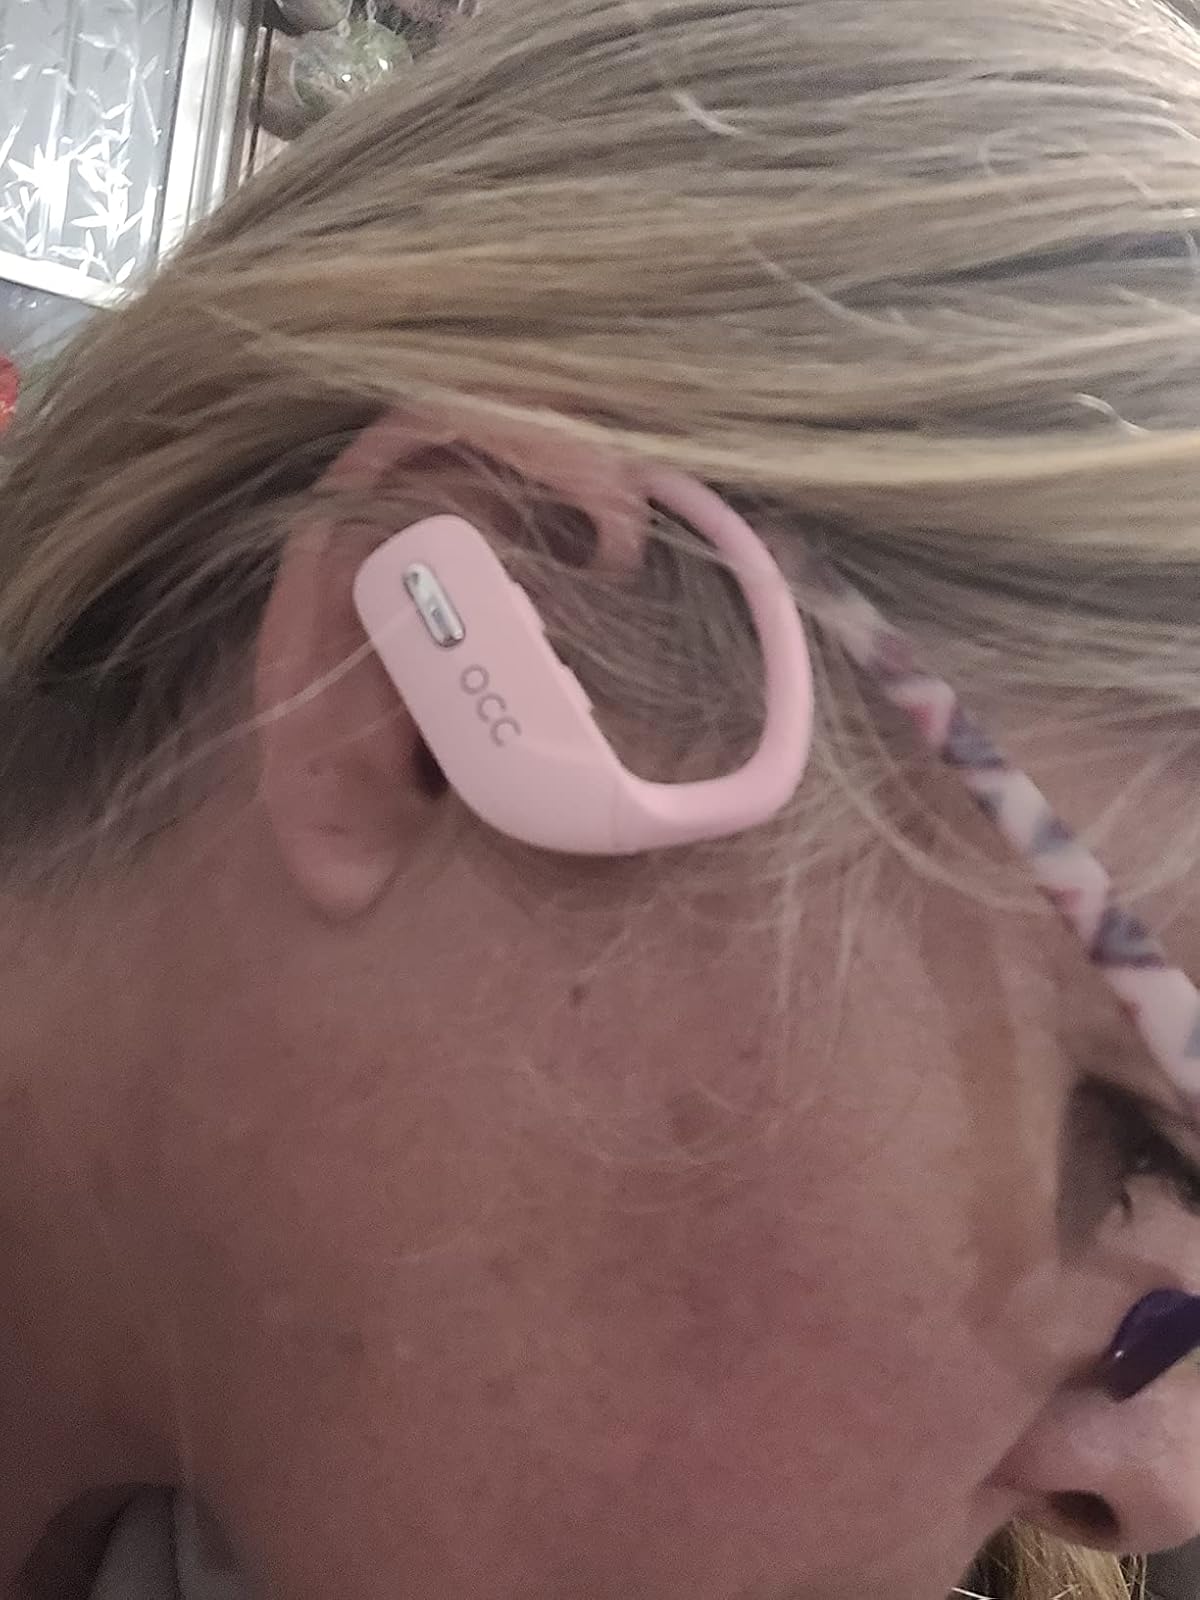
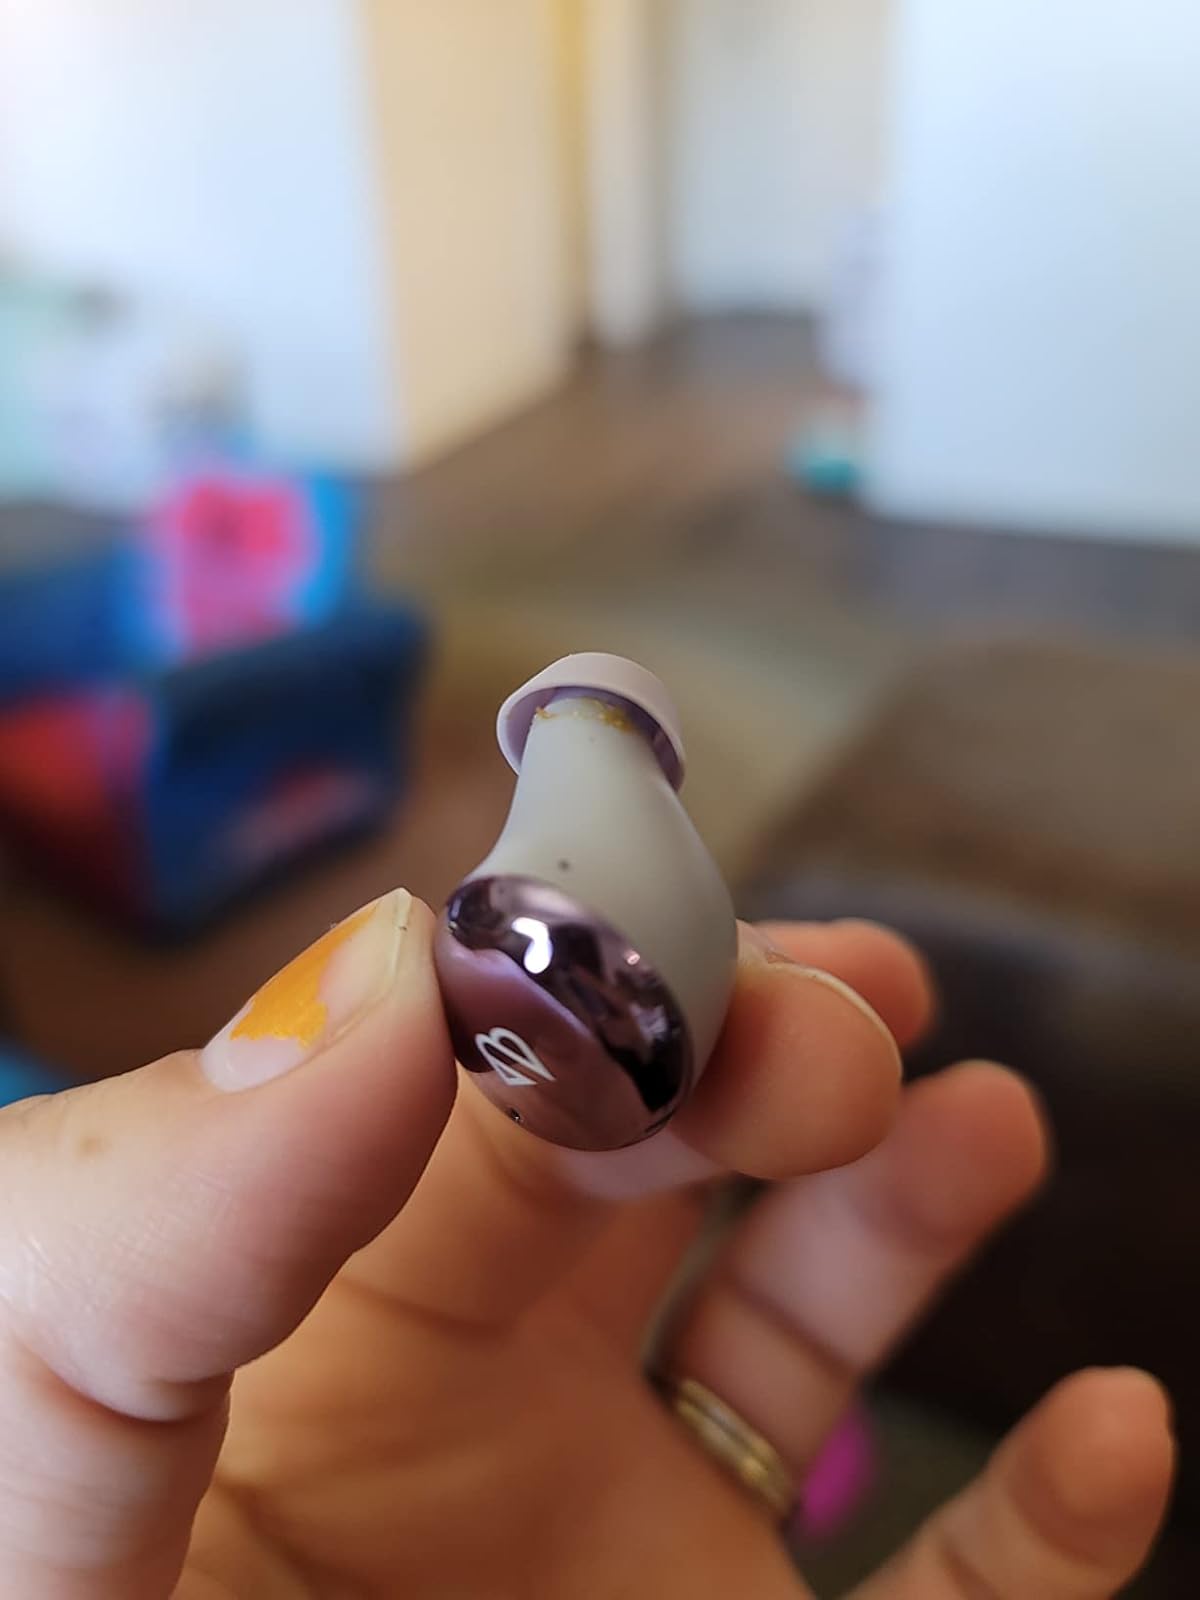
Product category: earbuds
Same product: no